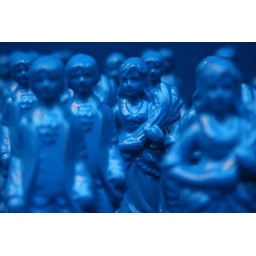
Dozens of identical blue figurines in one of the window displays of Selfridges department store in London.